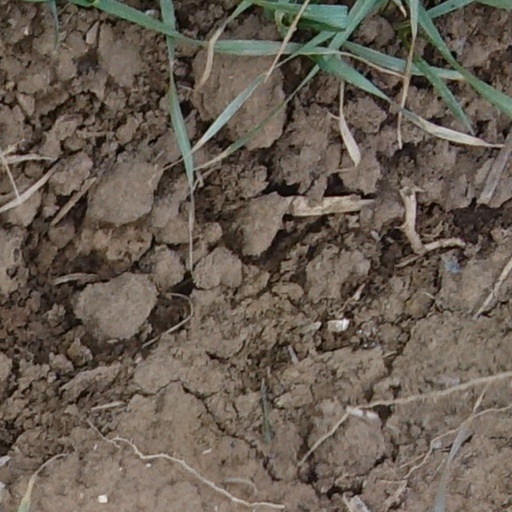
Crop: wheat